Marcus Aurelius

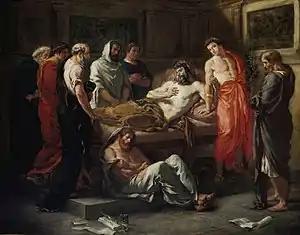
Painting that depicts Marcus on his deathbed and his son Commodus, surrounded by the emperor's philosopher friends

After Antoninus died in 161, Marcus was effectively sole ruler of the Empire. The formalities of the position would follow. The Senate would soon grant him the name Augustus and the title "imperator", and he would soon be formally elected as "pontifex maximus", chief priest of the official cults. Marcus made some show of resistance: the biographer writes that he was 'compelled' to take imperial power. This may have been a genuine "horror imperii", 'fear of imperial power'. Marcus, with his preference for the philosophic life, found the imperial office unappealing. His training as a Stoic however, had made the choice clear to him that it was his duty.